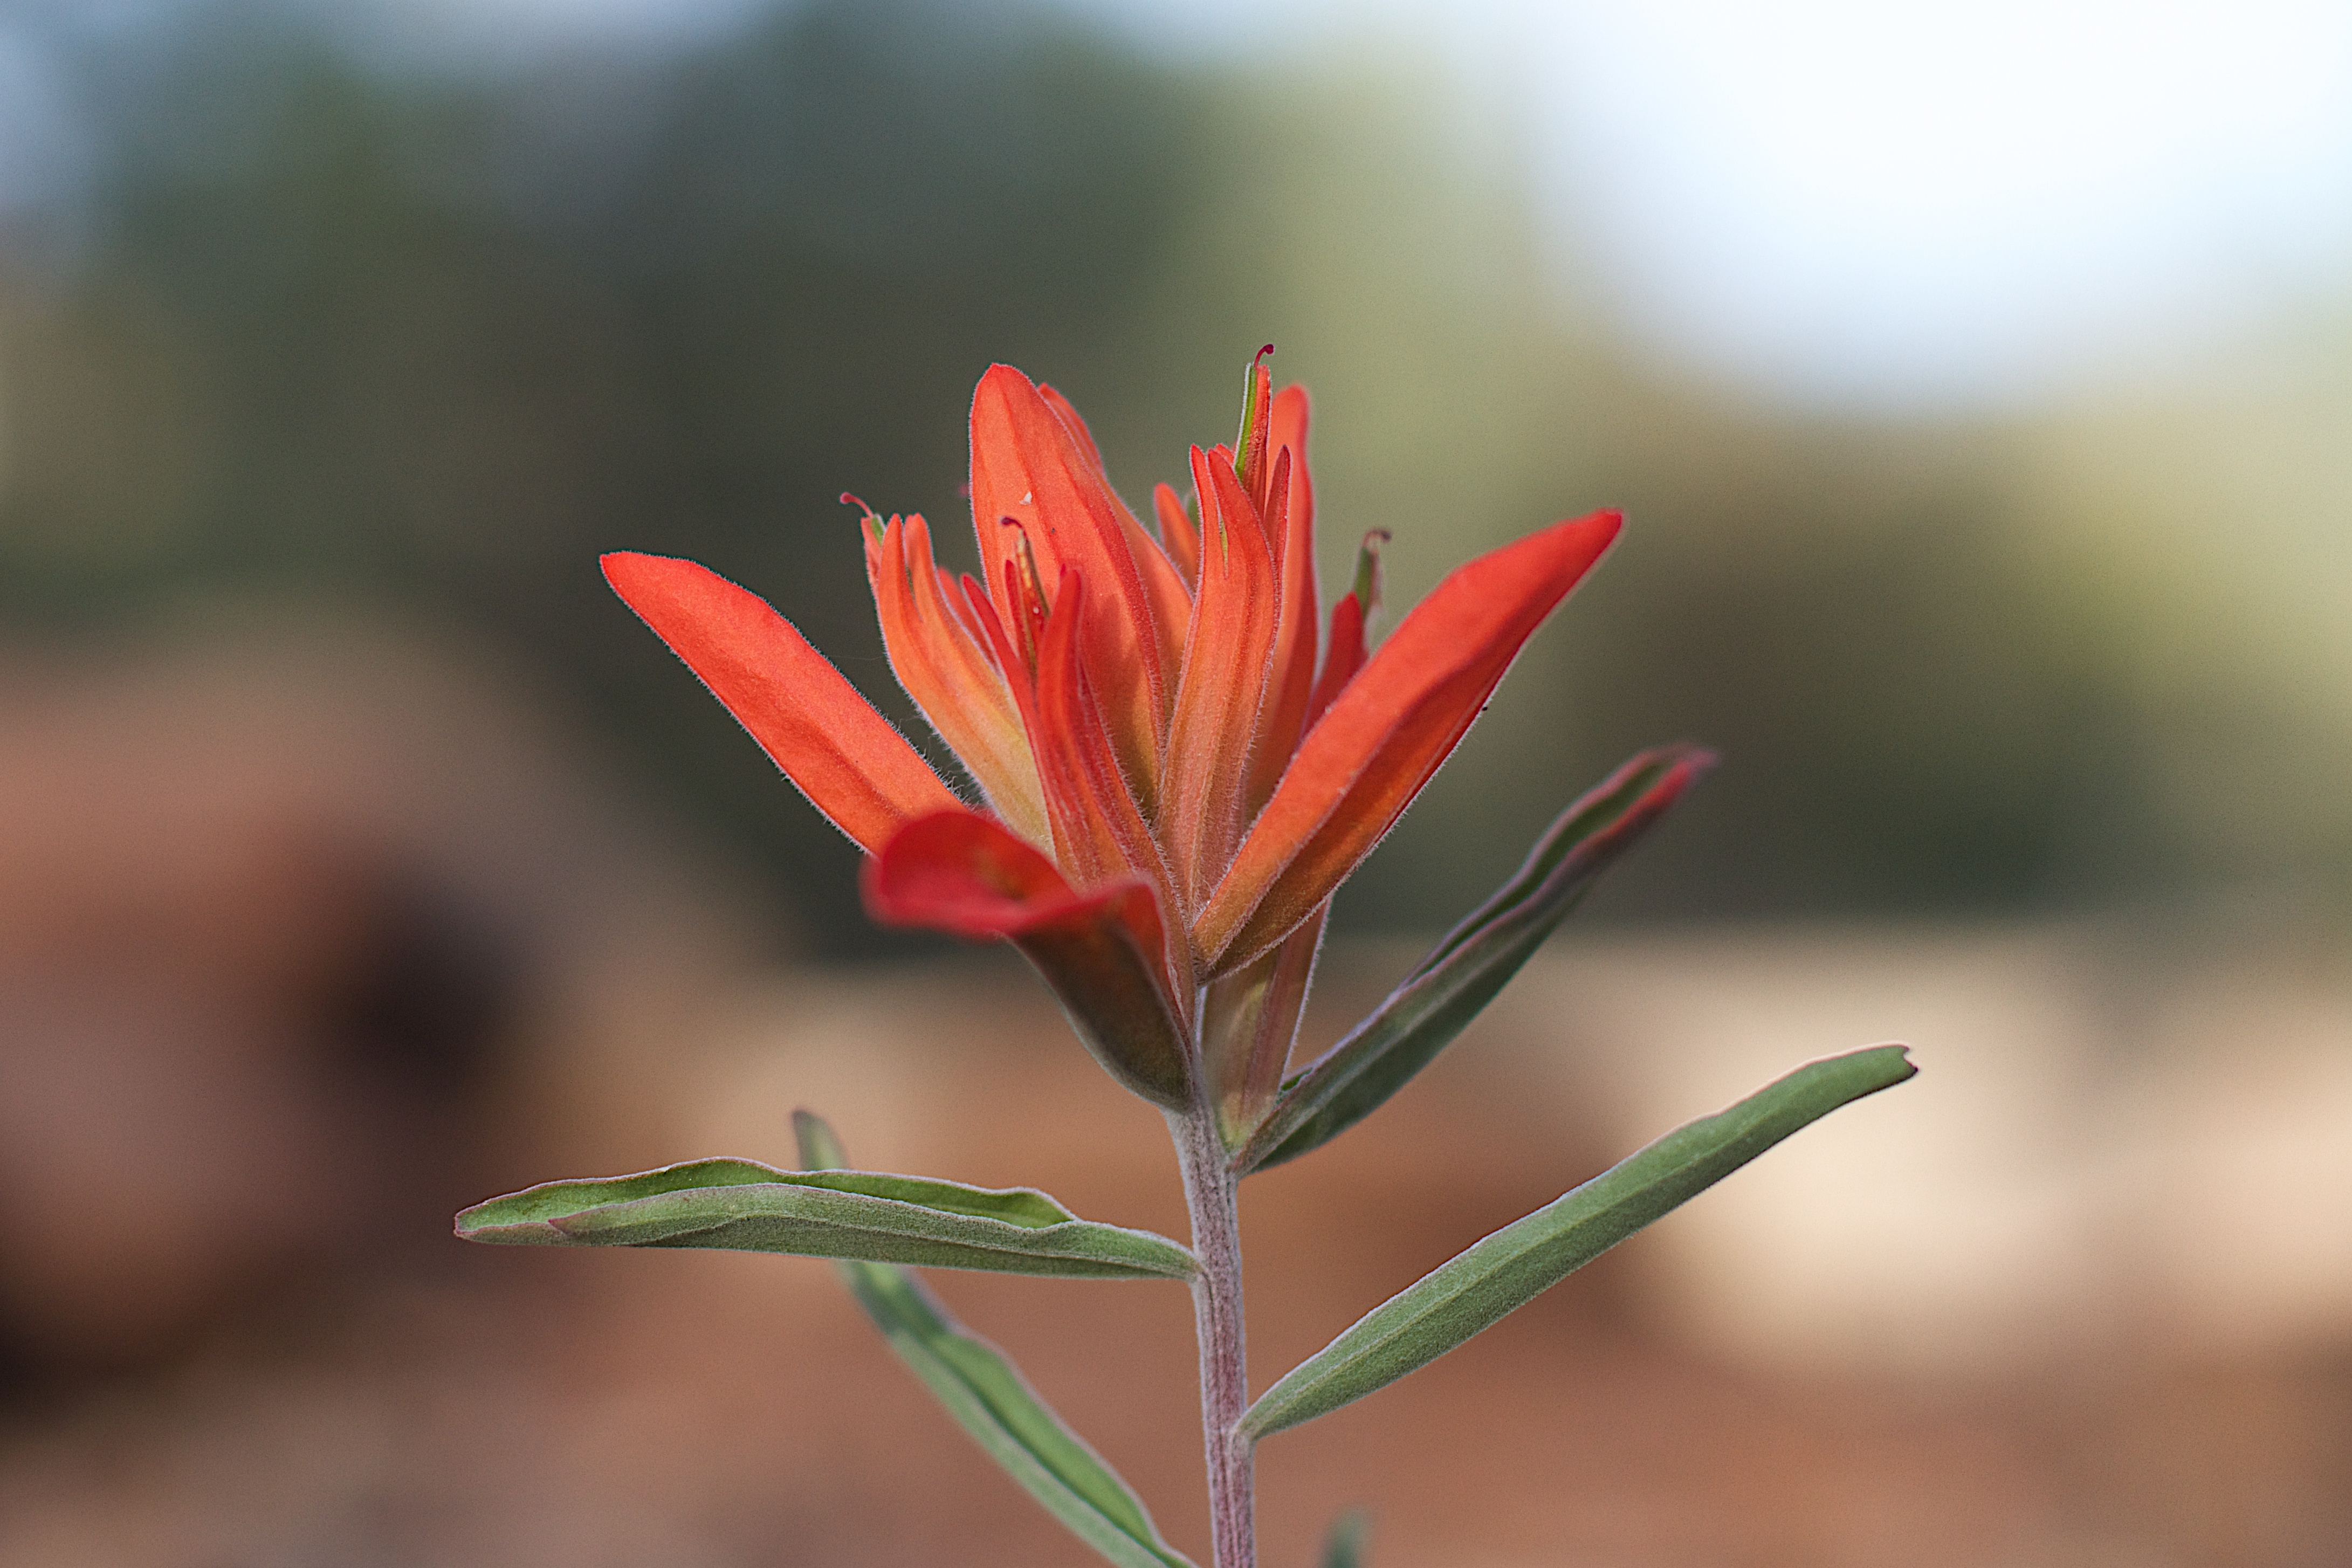
nature, grass, blossom, plant, photography, leaf, flower, petal, green, red, botany, flora, wildflower, close up, bud, macro photography, flowering plant, grass family, plant stem, land plant, castilleja